Irna Qureshi

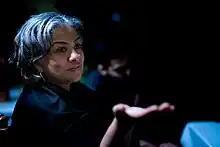
Qureshi in 2023

Irna Qureshi MBE Hon. is an ethnographer, writer and oral historian specialising in British Asian arts, culture and identity. She is also co-founder of Bradford Literature Festival, alongside Syima Aslam. Qureshi works as a consultant, facilitator and mentor with a background in anthropology, working in the fields of the arts, heritage, media and social policy.